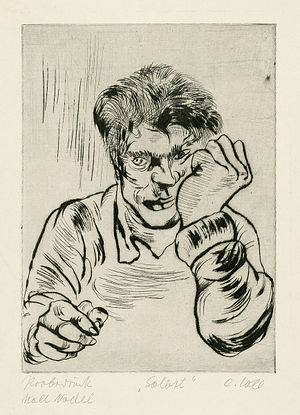
Christoph Voll
Christoph Voll var en tysk billedhugger og grafiker.